2012 Kraft Fight Hunger Bowl

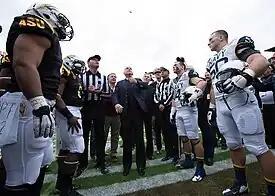
Arizona Senator John McCain tosses an Oreo as part of the pregame coin-toss ceremony.

The 2012 Kraft Fight Hunger Bowl began at 1:00 p.m. PST on December 29, 2012, at AT&T Park in San Francisco, California. Since AT&T Park hosts the San Francisco Giants, the stadium had to be converted for the bowl game. Both teams were on the same sideline. As the designated visiting team, the Navy Midshipmen wore white jerseys, pants, and helmets; the Arizona State Sun Devils wore black jerseys, white pants and white helmets as the home team. The Sun Devils' uniform also included a black-and-white circular helmet sticker with the number 57 to honor Emerson Harvey, the school's first African American student athlete in 1937. In a pregame ceremony, Will Sutton received the 2012 Pat Tillman Defensive Player of the Year award as the best defensive player in the Pac-12 Conference. Before kickoff, the Midshipmen marched onto the field in service dress. The Glide Memorial Church Ensemble performed "The Star-Spangled Banner" with a American flag. At the end of the national anthem, four United States Navy F/A-18 Hornet aircraft flew over the stadium. Arizona Senator John McCain performed the game's coin toss with a chocolate and vanilla Oreo (representing the game's sponsor, Kraft Foods).